Robert Billing

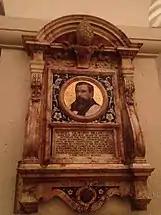

He died at his home in Englefield Green, (technically) in post in 1898, having ceased active work in 1895 due to ill health. His duties were taken on by the Bishop of Stepney. "The Times" reported, "Bishop Billing had been an invalid for several years past, an affection of the brain having disabled him from transacting even work of a routine character."